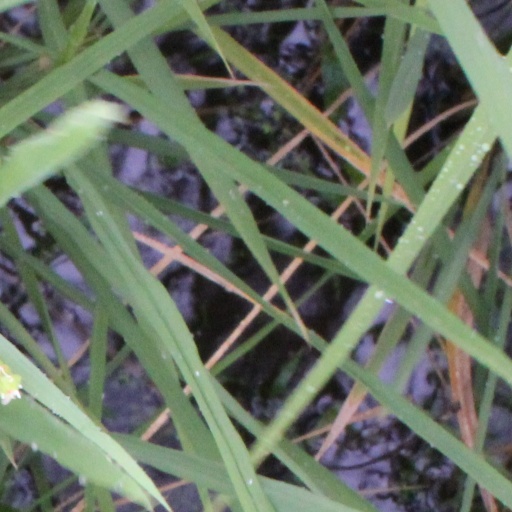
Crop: rice